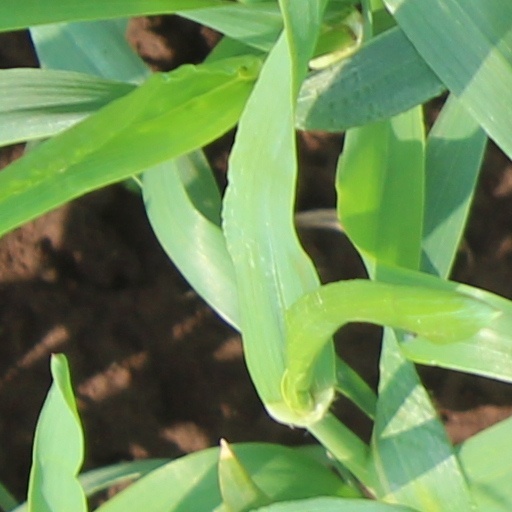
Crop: wheat